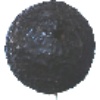
Label: avocado